Valentine Road

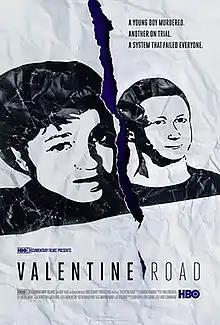
Film poster

Valentine Road is a documentary film by director Marta Cunningham. In 2008 Cunningham read a Southern Poverty Law Center article about the murder of an openly gay non-conforming 15-year-old, Lawrence King. He was shot and killed in his middle school classroom by 14-year-old classmate Brandon McInerney.